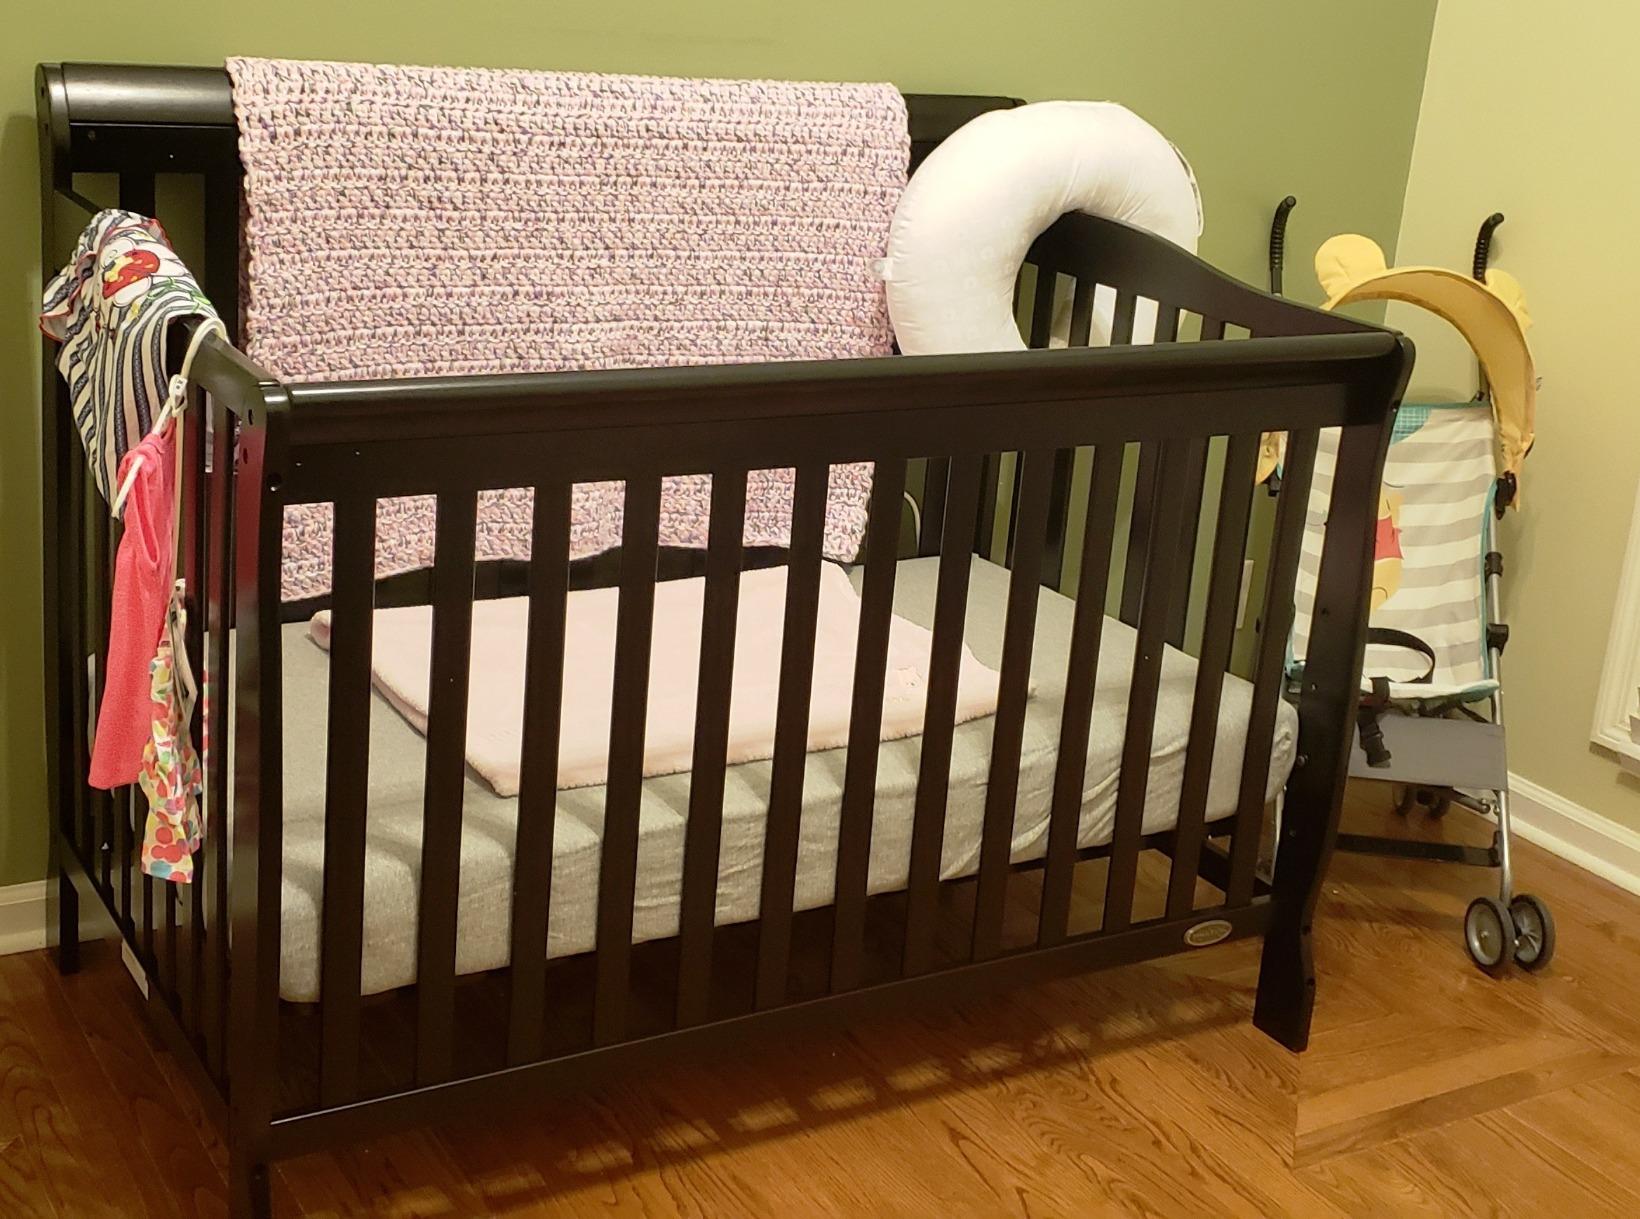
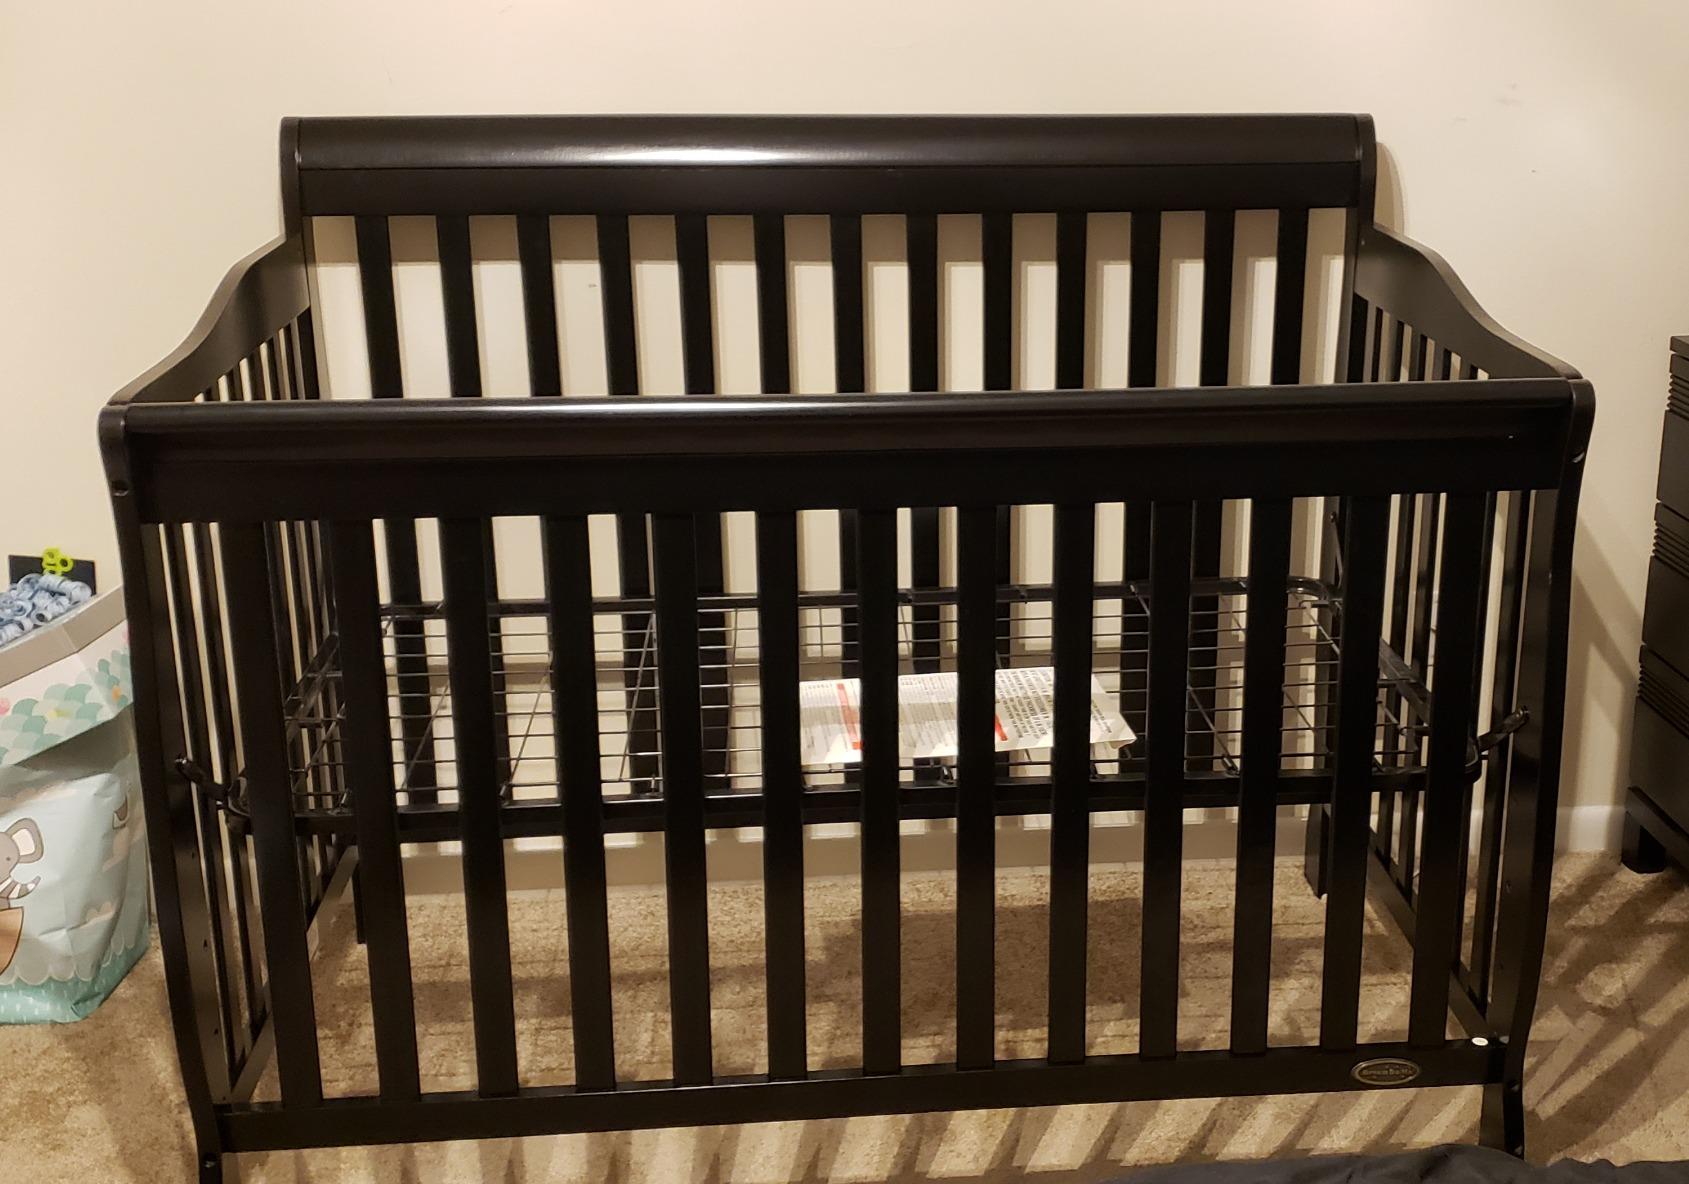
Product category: products_crib
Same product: yes